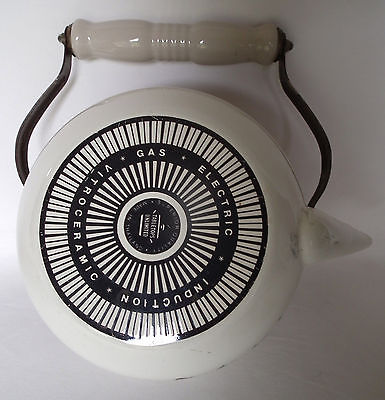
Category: kettle